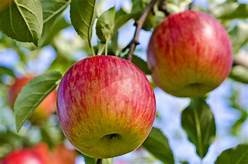
Label: apple